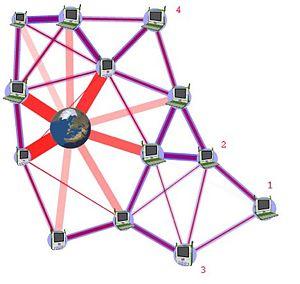
IEEE 802.11s désigne un standard de réseaux sans-fils issu des normes IEEE 802.11 et spécifiant les caractéristiques des réseaux mesh. Ce standard publié en 2011 vise à définir la façon dont les terminaux sans-fils peuvent s’interconnecter pour former un réseau WLAN dit mesh, qui s’intègre à la fois dans des topologies fixes et dans des réseaux ad hoc. Aidé par un certain nombre de volontaires issus de l’industrie et du monde académique, le groupe de travail IEEE 802.11s élabore des spécifications et des designs potentiels pour des réseaux sans-fils mesh. En tant que standard, le texte a été révisé et modifié un grand nombre de fois avant d’atteindre sa version finale.